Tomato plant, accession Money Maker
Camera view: tilt-top (135 deg); turntable rotation: 300 degrees
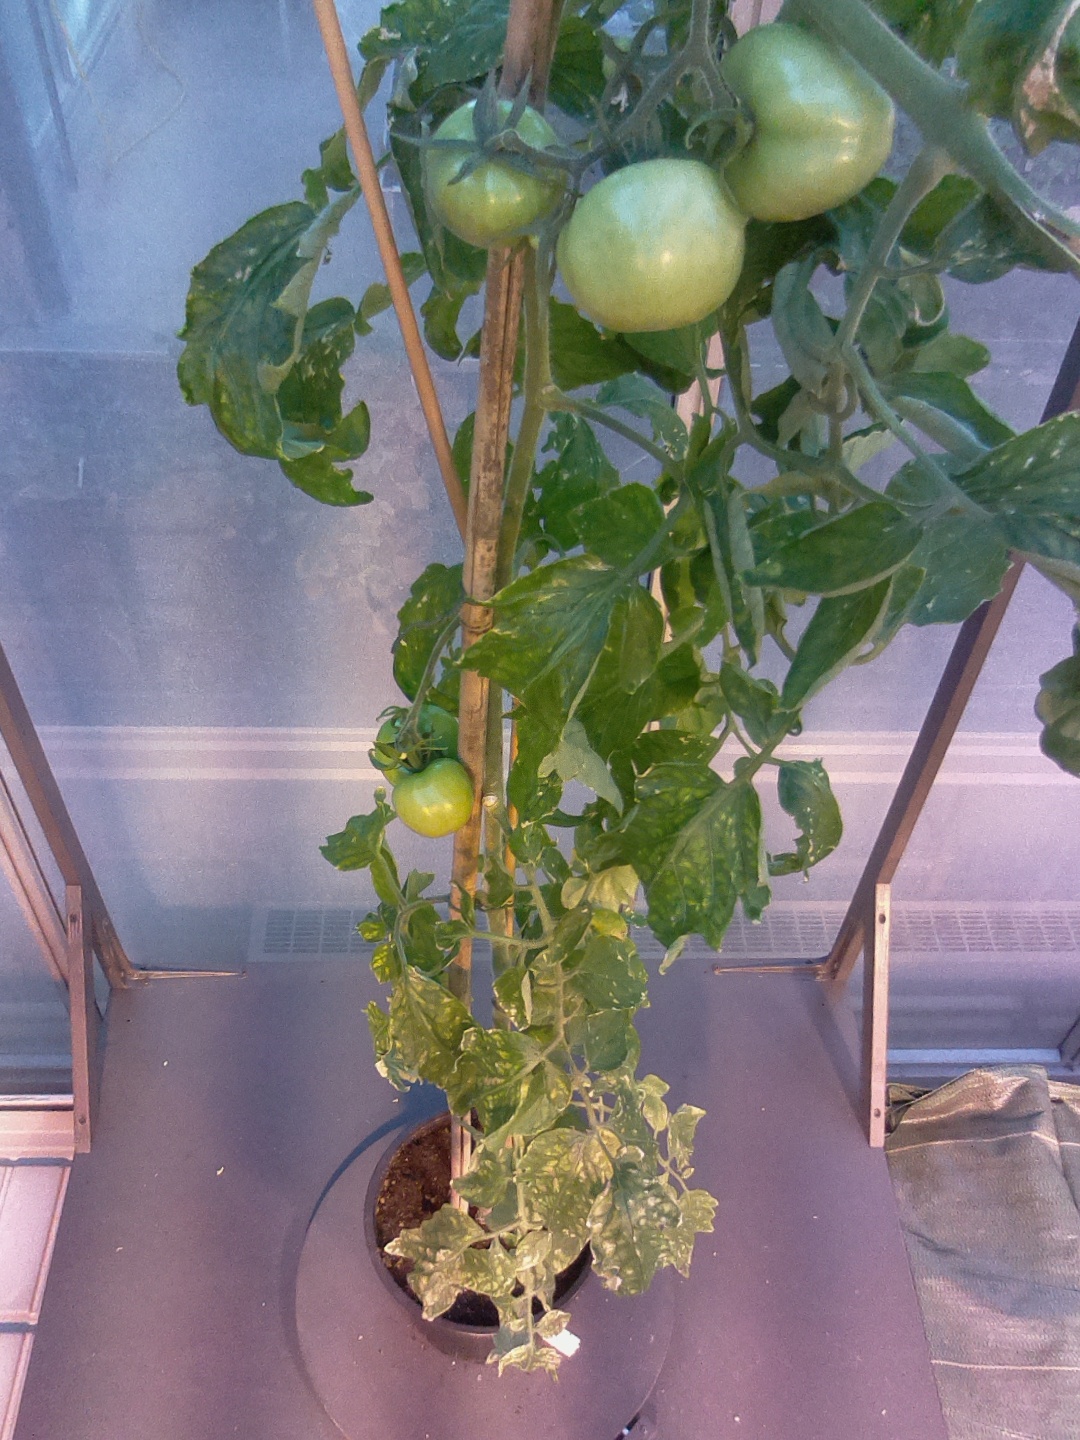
BBCH growth stage 79: 90% -100% of final fruit size